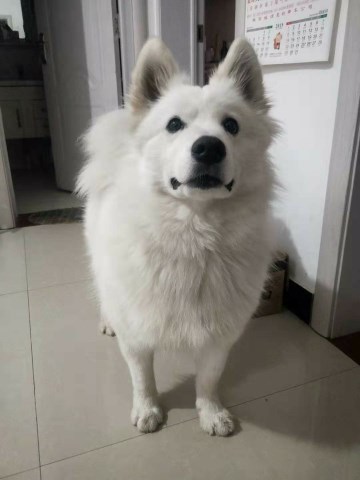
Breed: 2192-n000088-Samoyed